Shahin Farhat

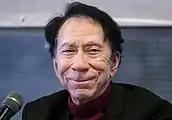
Shahin Farhat 2018

Kambiz Roshanrarvan considers Shahin Farhat to be a multifaceted artist, he says in this regard: "He is a good and capable pianist and very capable in his way of playing." The Enlightenment considers familiarity with new techniques in playing the piano as one of the characteristics of Farhat playing. According to the enlightened Kambiz, Farhat is a good composer and adheres to the advanced systems of world music, and all the charms of the form and techniques of contemporary music are evident in his works. The Enlightenment also describes Farhat's work as a "blend of Iranian and Western music culture" and considers him an experienced and unbiased teacher. Darvish Reza Monazami considers the pieces made by Farhat as works that, although rooted in Western classical music, can also be found in patterns of Iranian traditional music, and this feature can be a good model for composers and introduce more Iranian music. Manzemi believes that there are few people like Shahin Farhat in the field of classical music in Iran who, in addition to Western music, also know Iranian music and follow its example in their works.